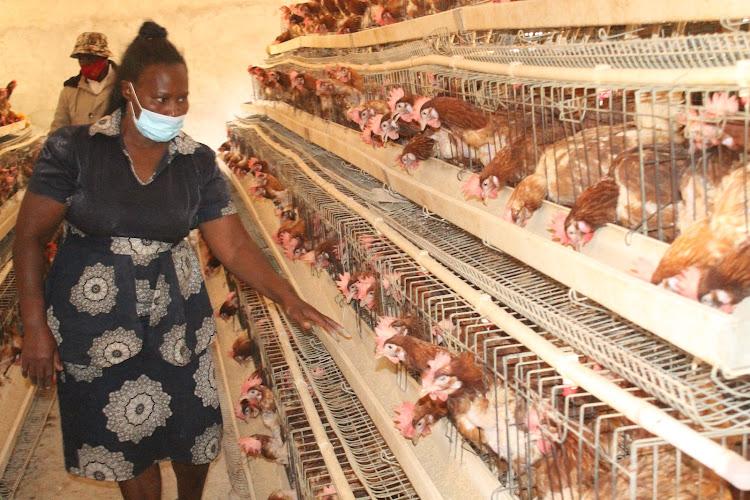
Mtu aliyevalia gauni la bluu, lenye michoro ya maua na barakoa usoni, amesimama karibu na safu za mabanda ya chuma, yaliyotengenezwa kwa ustadi kwa ajili ya kuhifadhia kuku, waliopangwa kwa mpangilio wa safu na ngazi. Hali inayodhihirisha mfumo wa ufugaji wa ndani, unaolenga kuongeza uzalishaji wa mayai na nyama, kwa kutumia nafasi ndogo na udhibiti wa mazingira.